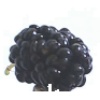
Label: mulberry